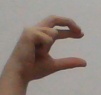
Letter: thal